Relationship between religion and science

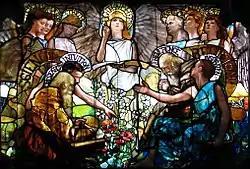
Science and religion are portrayed to be in harmony in the Tiffany window "Education" (1890).

In recent history, the theory of evolution has been at the center of some controversy between Christianity and science. Christians who accept a literal interpretation of the biblical account of creation find incompatibility between Darwinian evolution and their interpretation of the Christian faith. Creation science or scientific creationism is a branch of creationism that attempts to provide scientific support for a literal reading of the Genesis creation narrative in the Book of Genesis and attempts to disprove generally accepted scientific facts, theories and scientific paradigms about the geological history of the Earth, cosmology of the early universe,